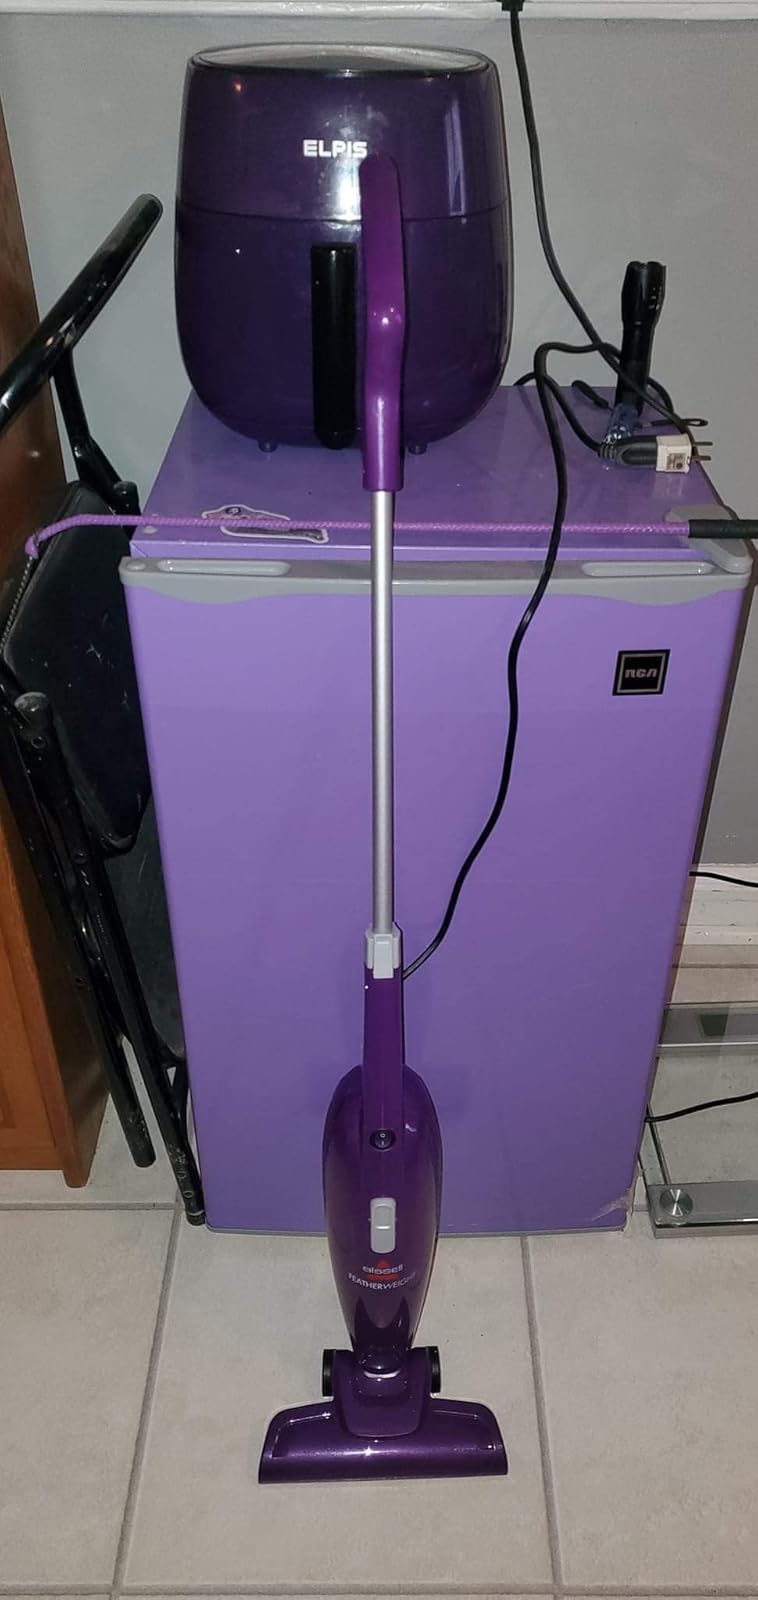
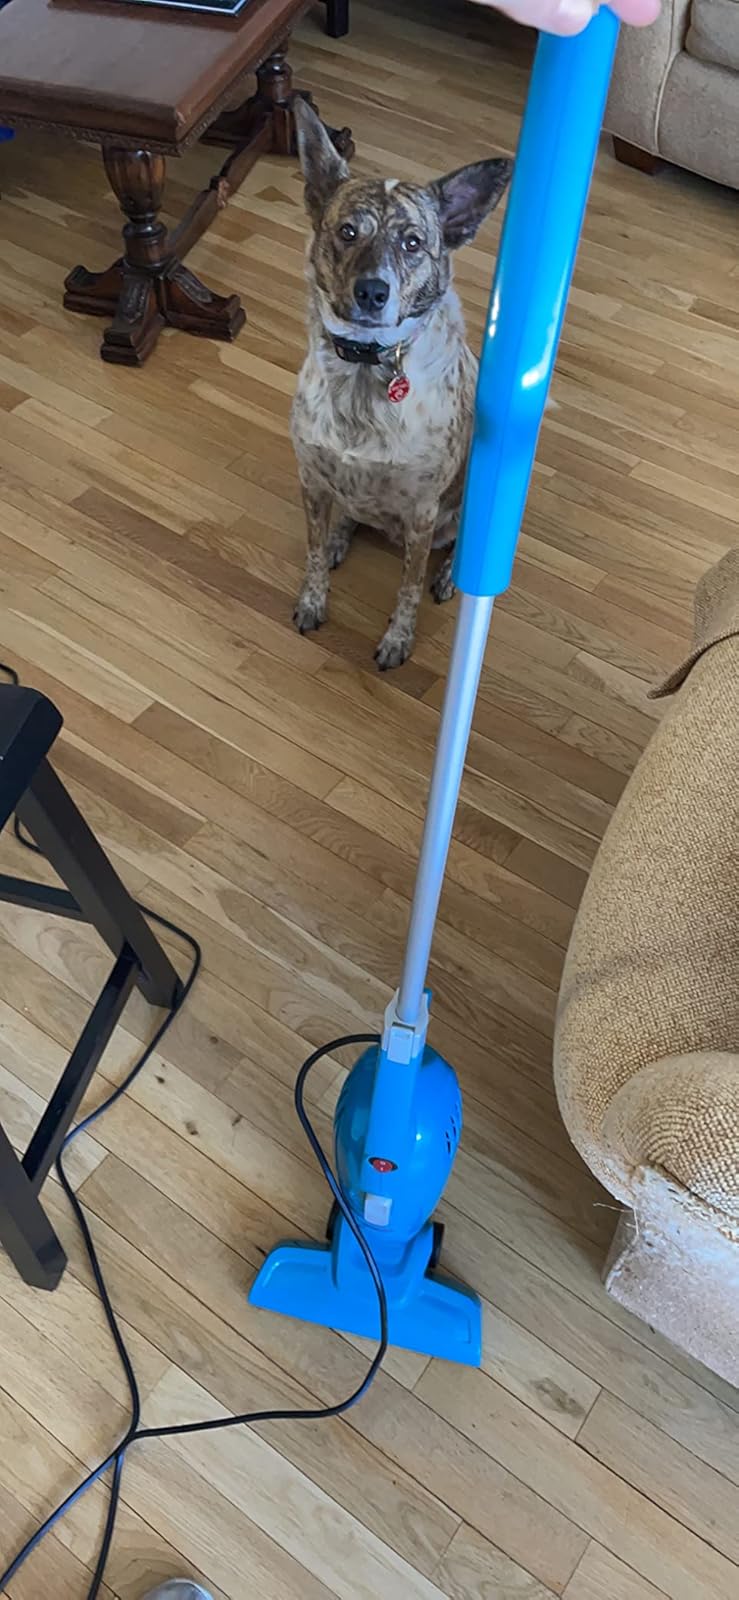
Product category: items_vacuum
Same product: no